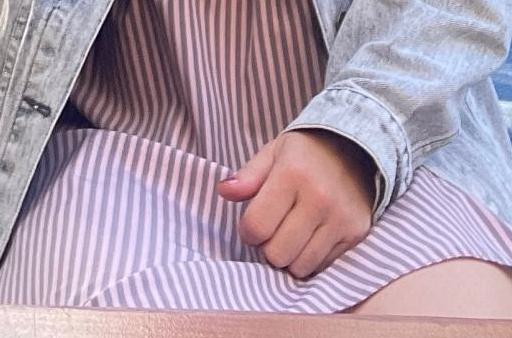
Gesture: no_gesture